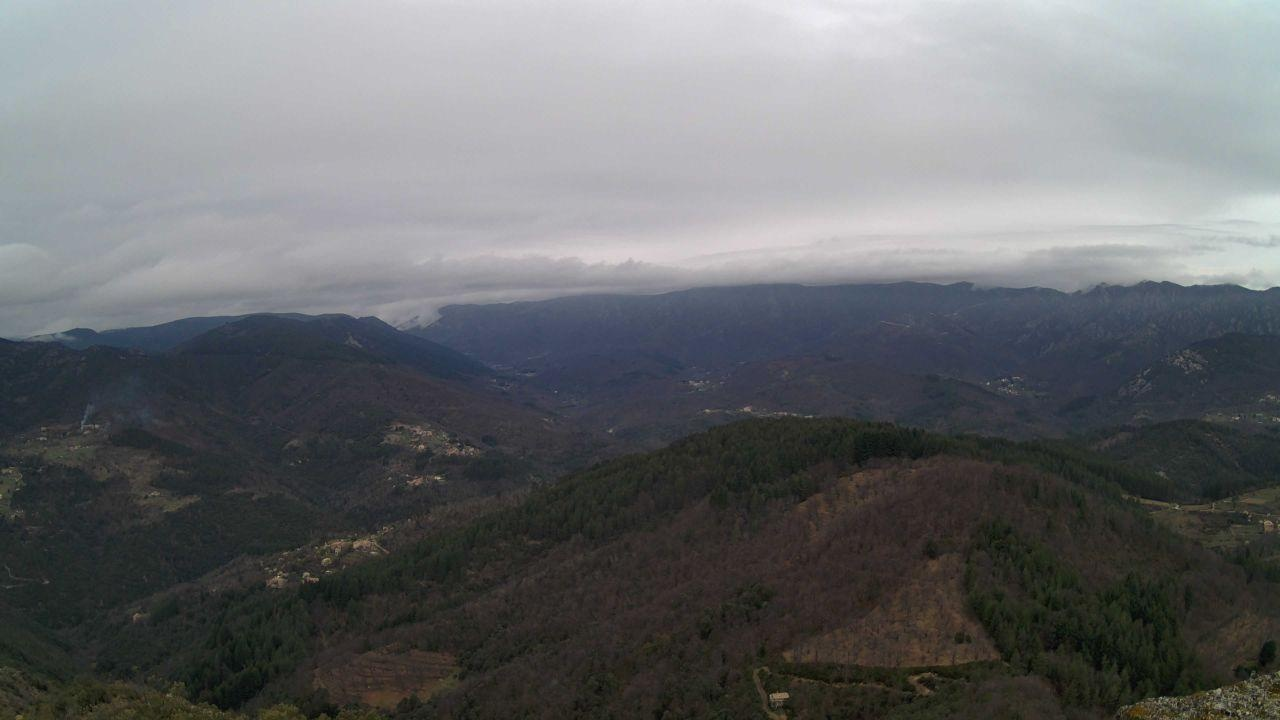
Fire: no
Smoke: yes